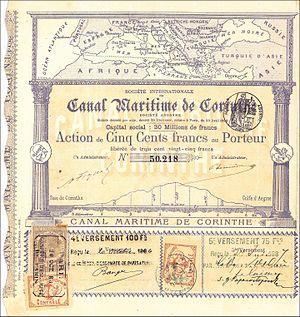
Le canal de Corinthe est une voie d'eau artificielle creusée à travers l'isthme de Corinthe, en Grèce, pour relier le golfe de Corinthe, dans la mer Ionienne, à l'ouest, au golfe Saronique, dans la mer Égée, à l'est. Le canal de Corinthe fait donc du Péloponnèse une île, puisqu'il perce de part en part l'isthme reliant cette péninsule au reste du territoire grec.